Staphylococcus aureus

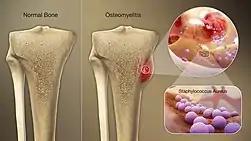
3D medical animation still shot of osteomyelitis bone

While "S. aureus" usually acts as a commensal bacterium, asymptomatically colonizing about 30% of the human population, it can sometimes cause disease. In particular, "S. aureus" is one of the most common causes of bacteremia and infective endocarditis. Additionally, it can cause various skin and soft-tissue infections, particularly when skin or mucosal barriers have been breached.